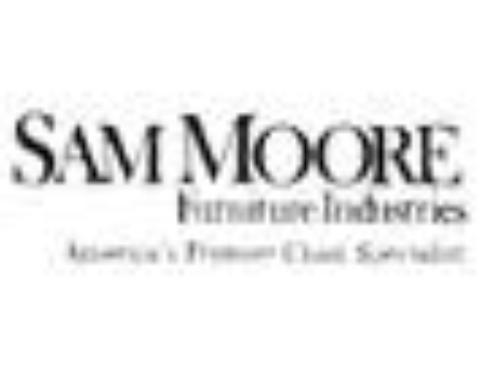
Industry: Necessities